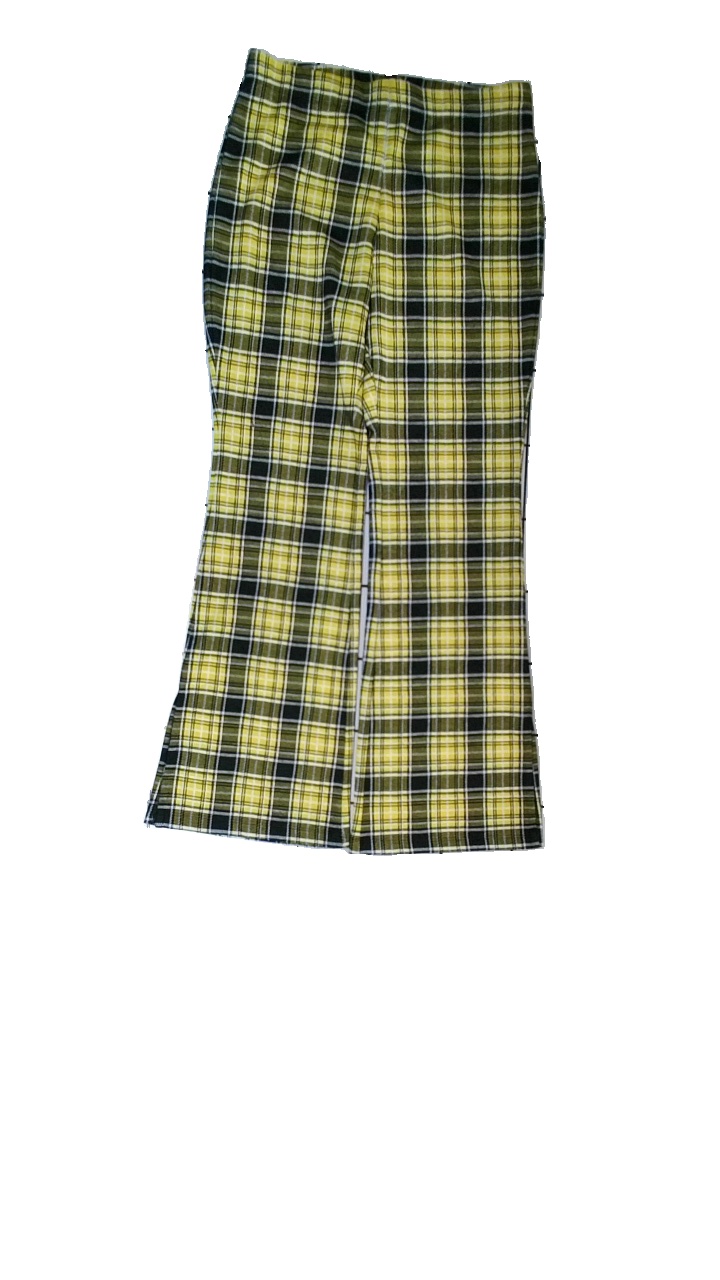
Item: Trousers (Ladies)
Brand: H&m
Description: Rutiga bootcut byxor
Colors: Yellow, Black, White
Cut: Tight
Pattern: Checkered print
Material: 71% bomull 29% polyester
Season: All
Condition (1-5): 4
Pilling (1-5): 4
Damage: nopprigt
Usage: Reuse
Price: <50